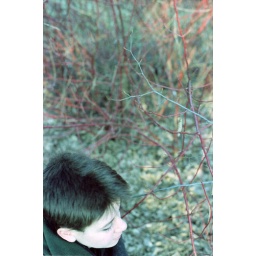
in fake plastic trees